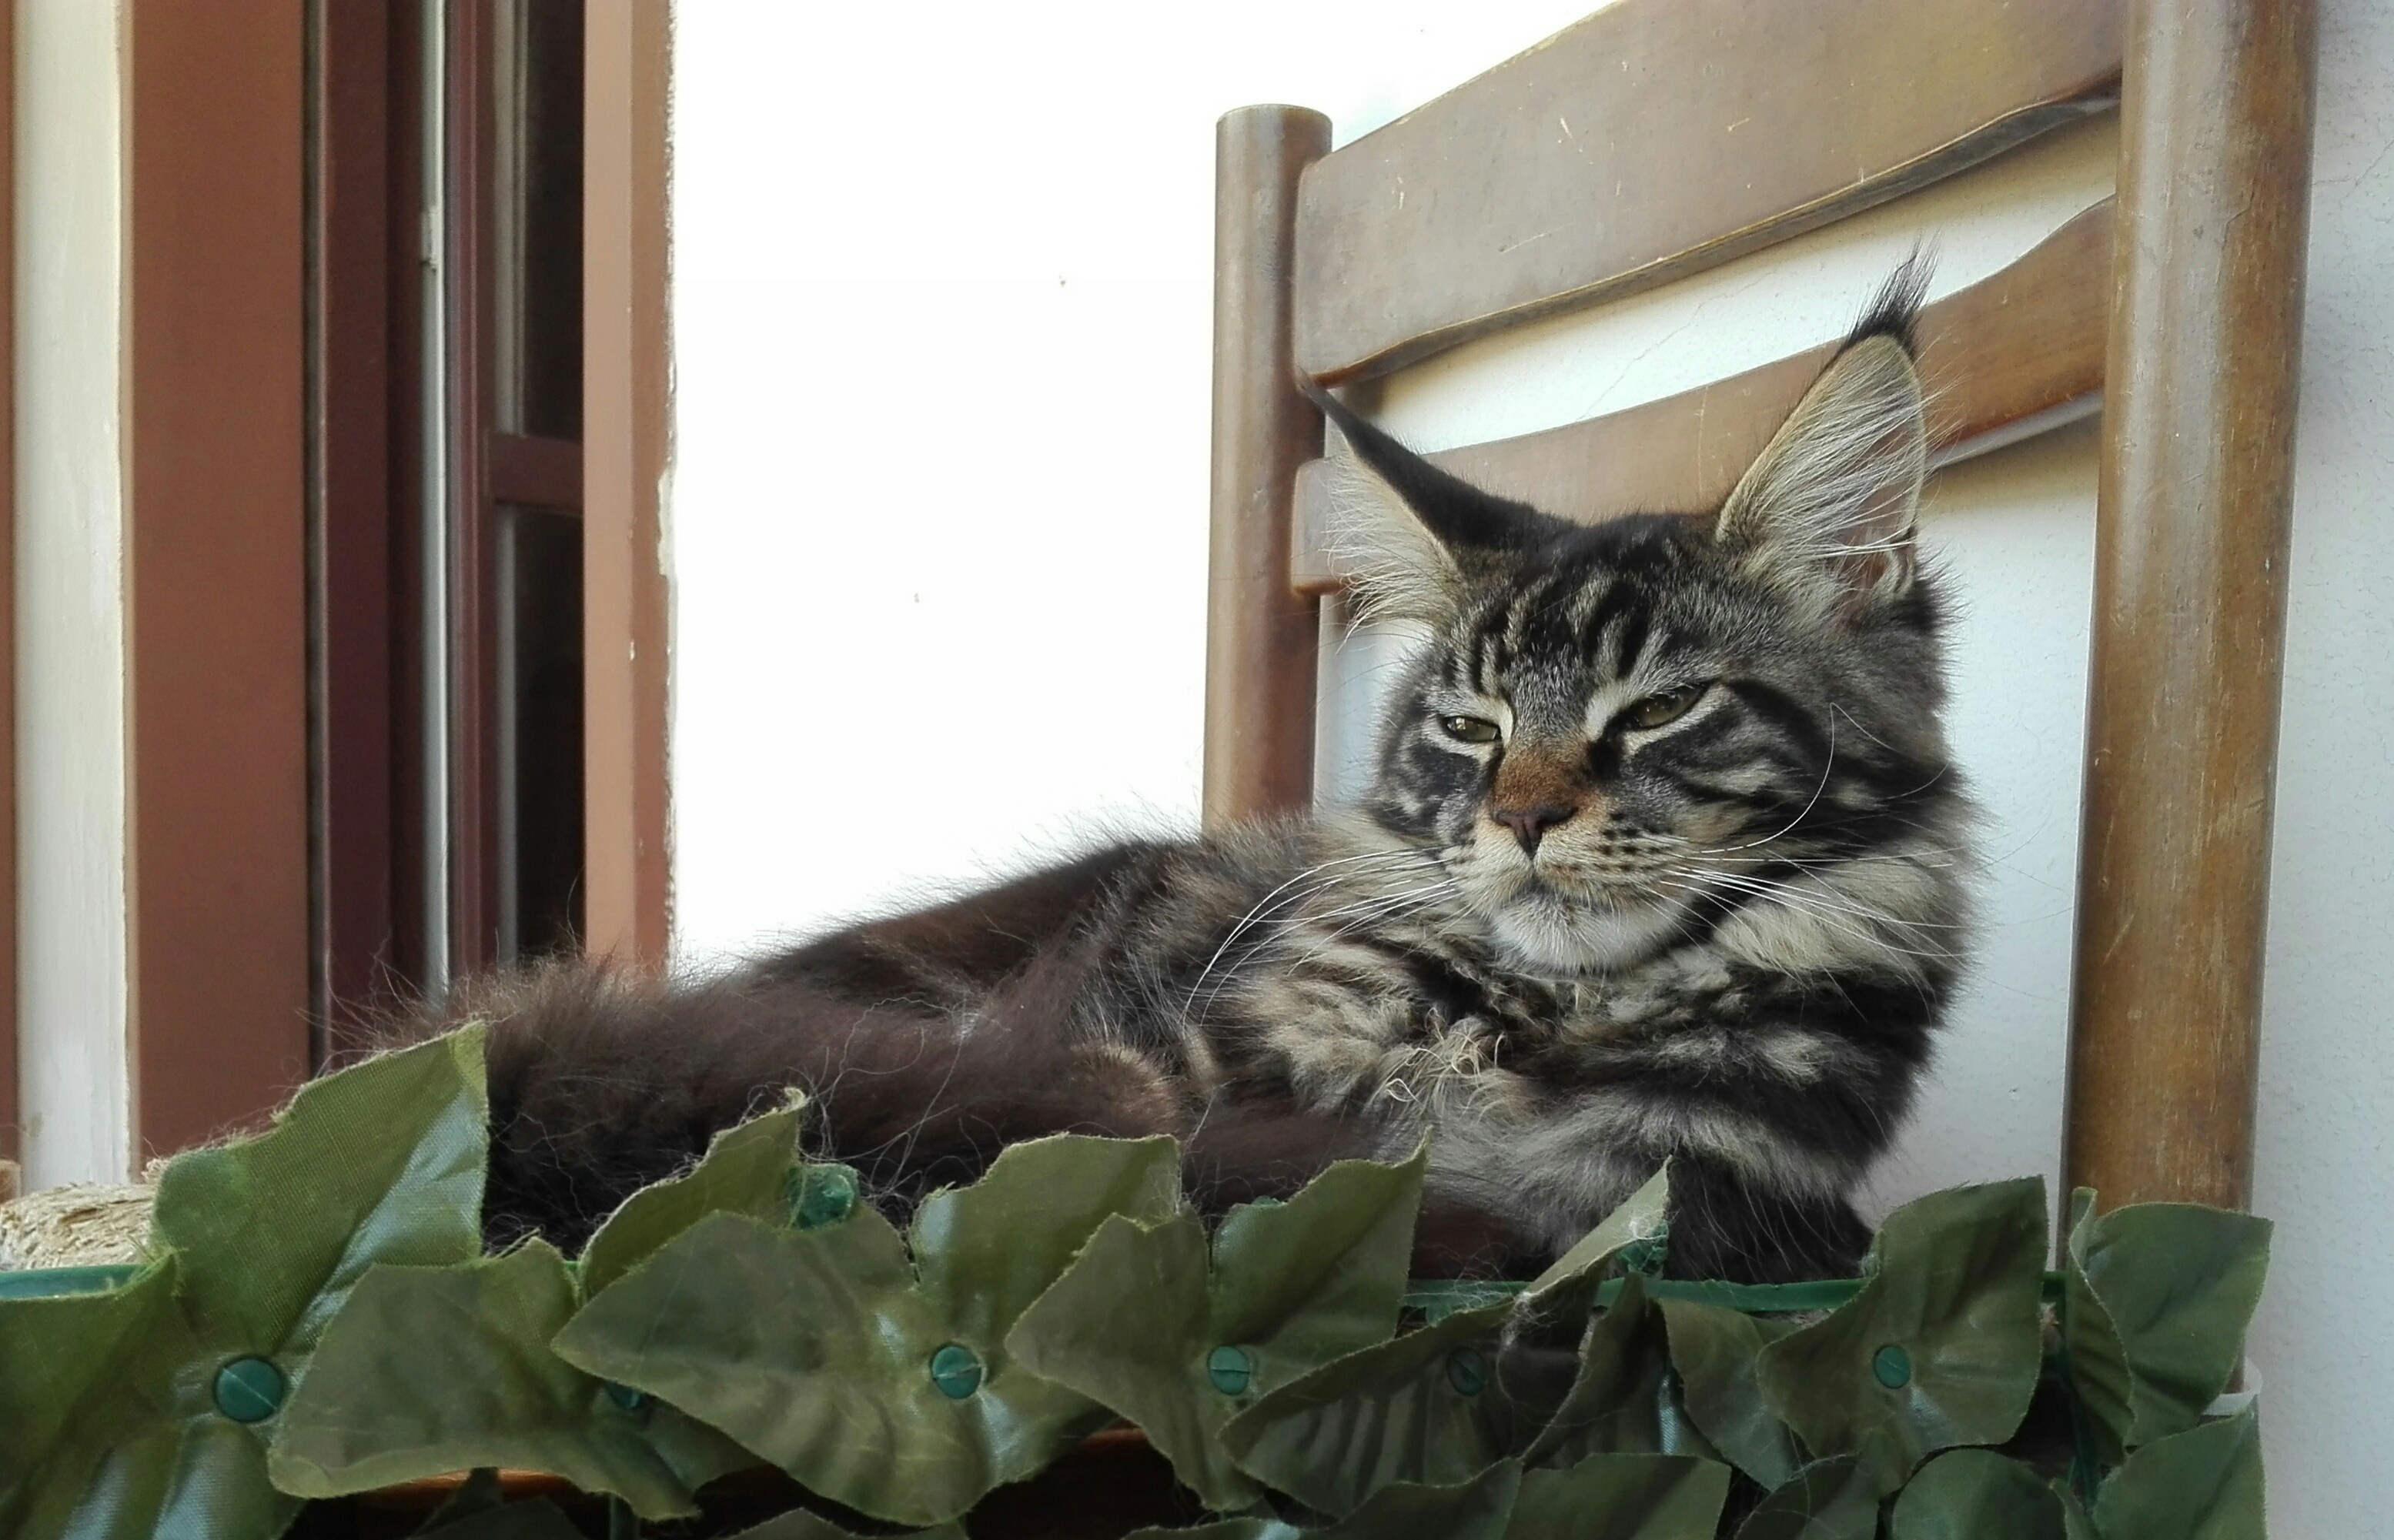
kitten, cat, mammal, pets, animals, vertebrate, mainecoon, kittens, maine coon, purebred cats, sleeping cats, breed maine coon, tabby cat, small to medium sized cats, cat like mammal